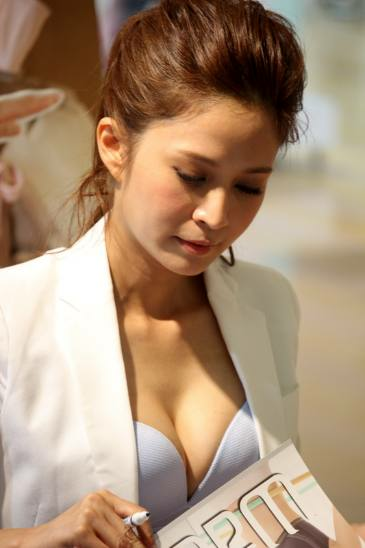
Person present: Yes